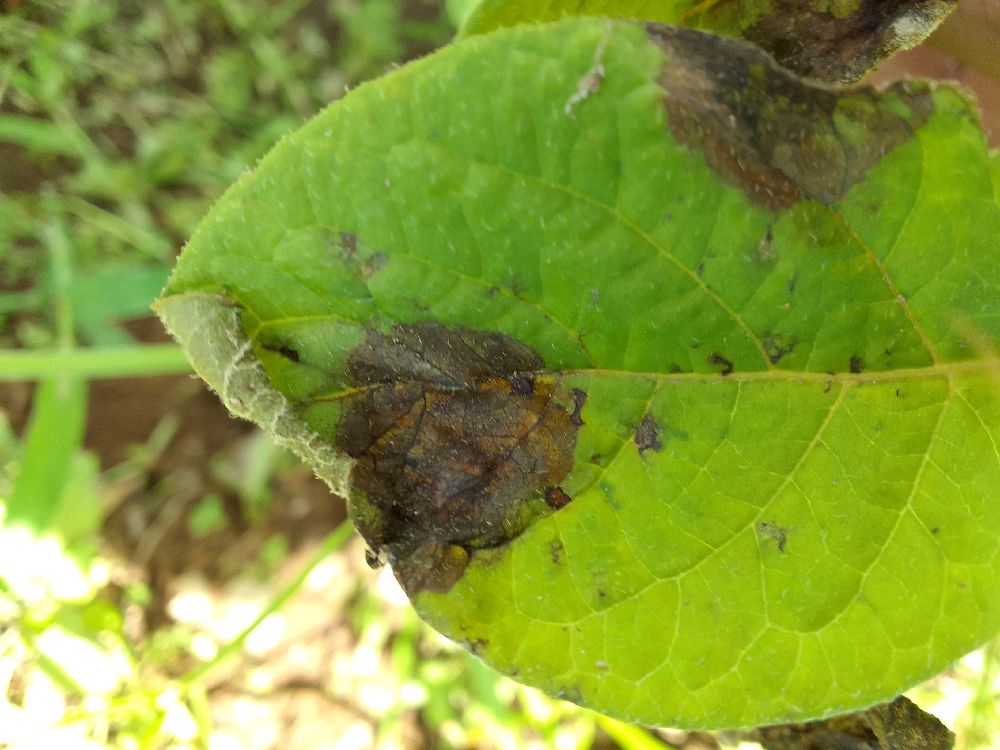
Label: Late blight